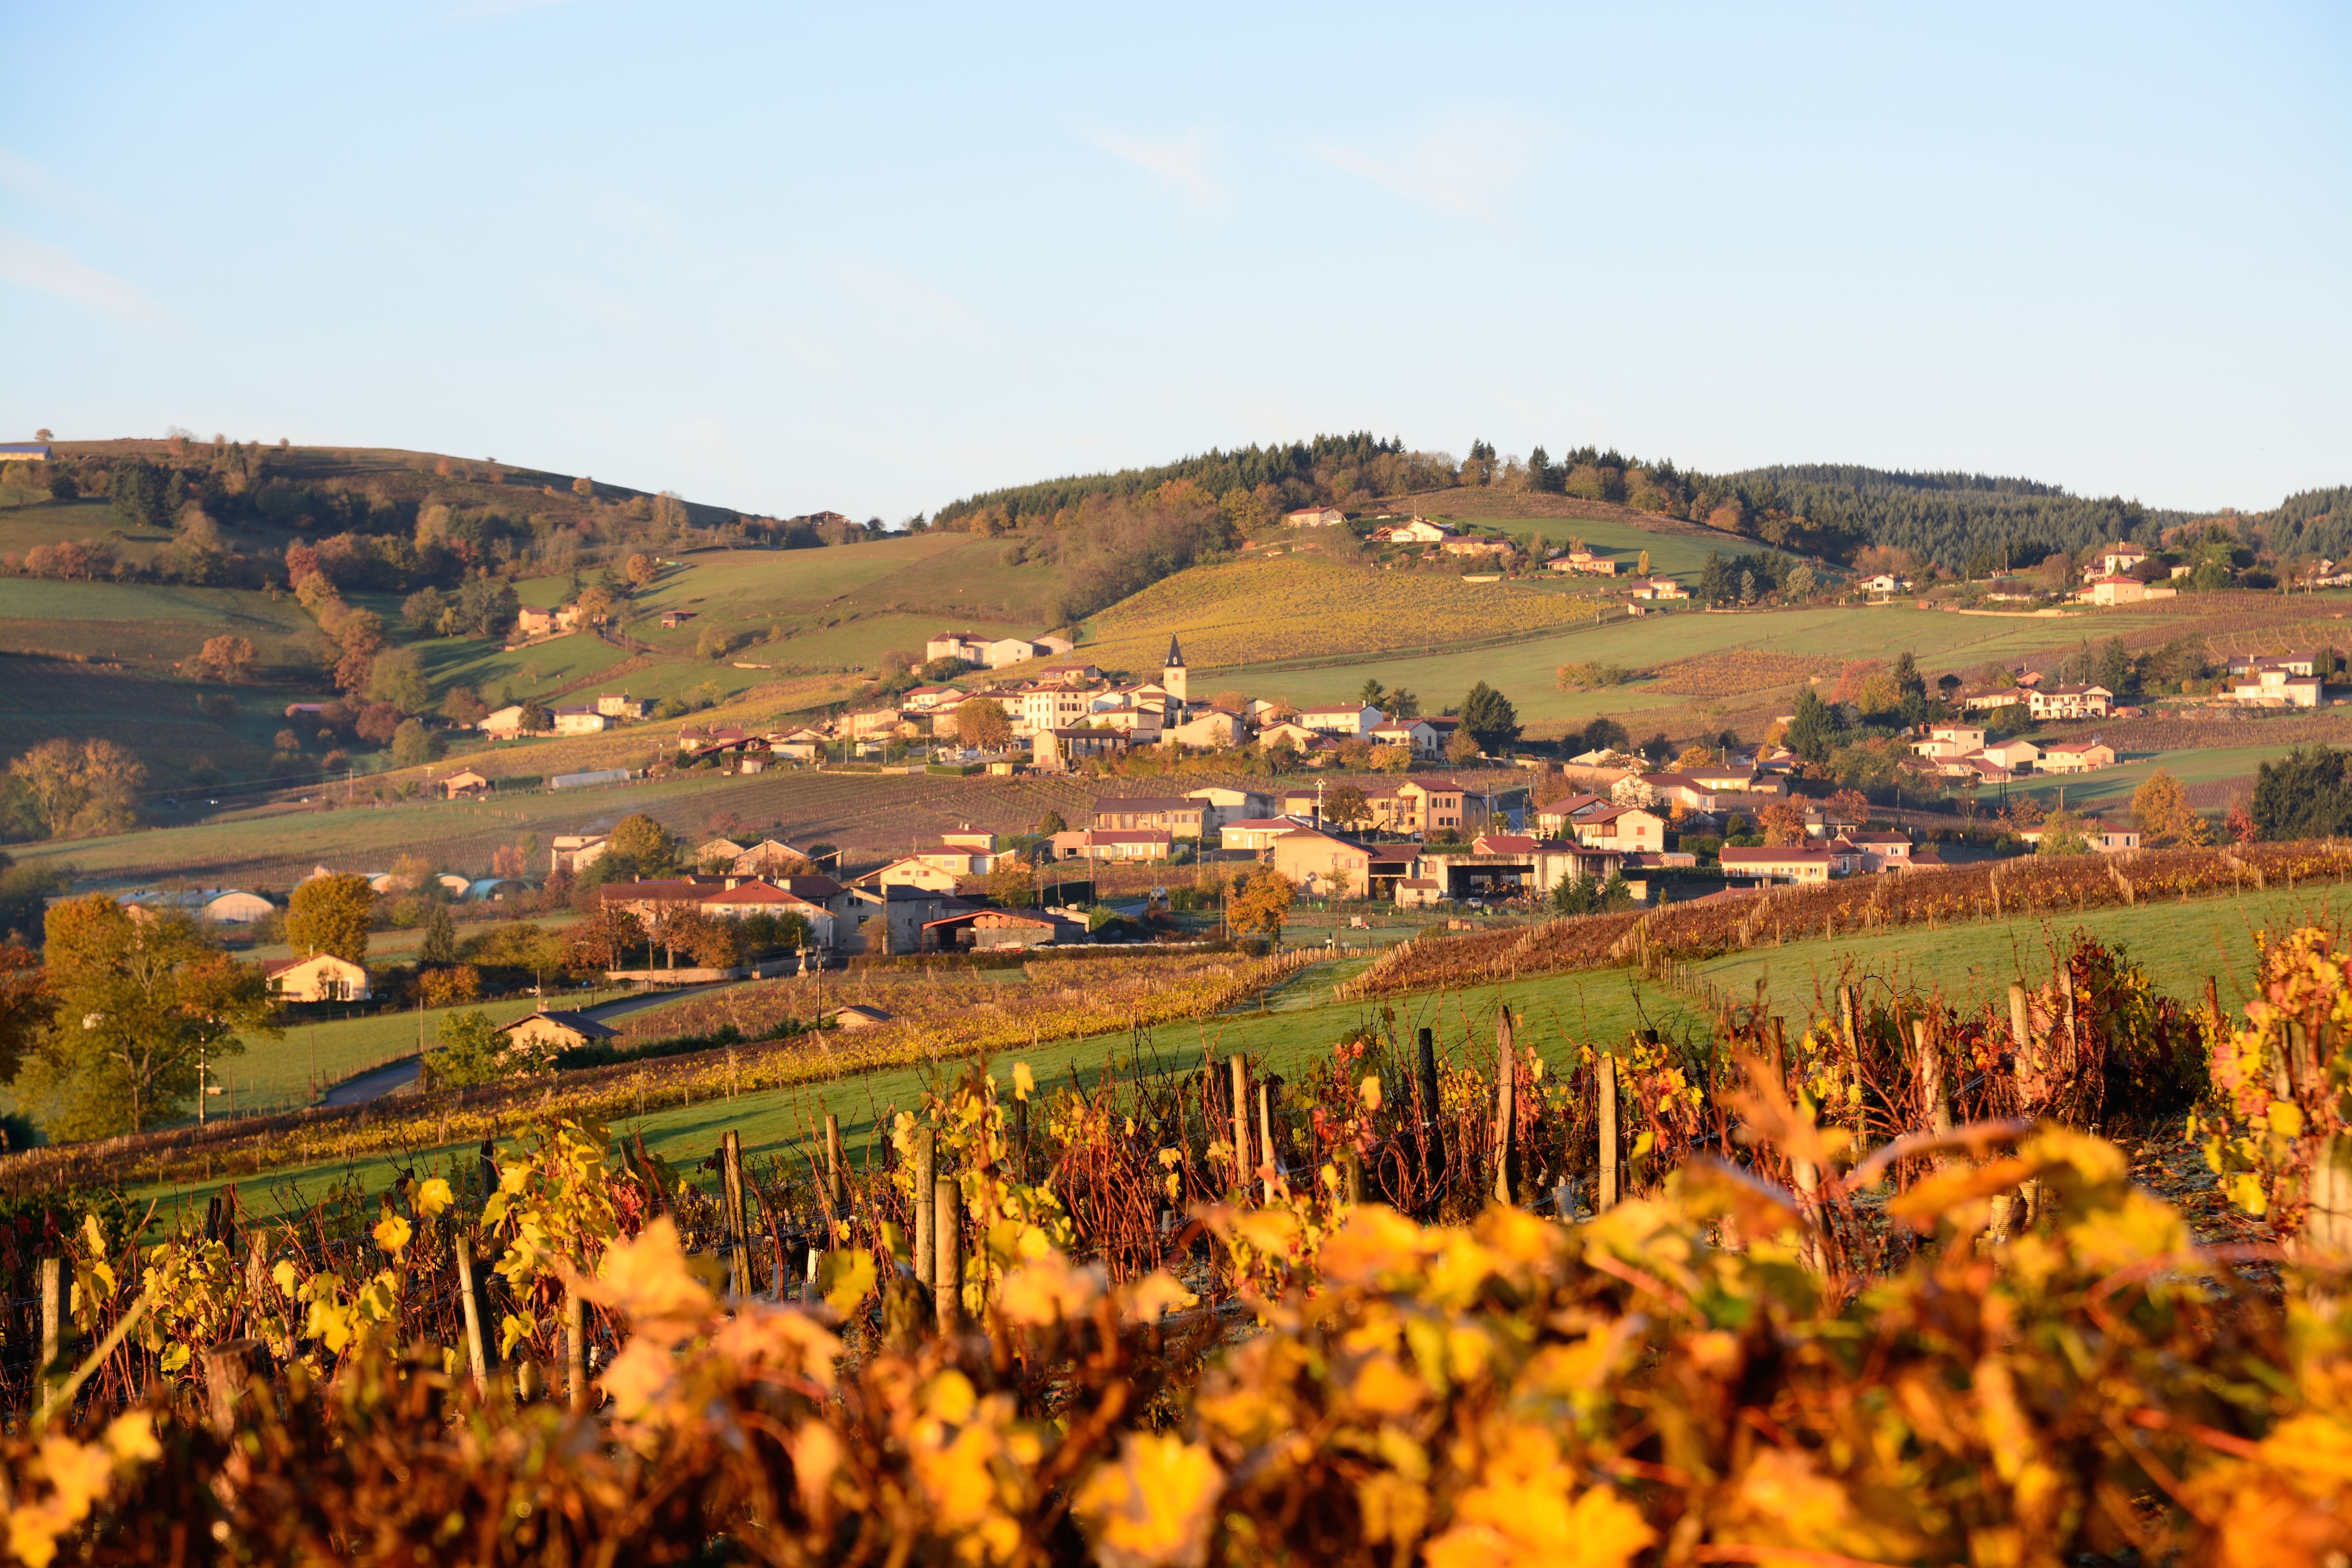
landscape, vineyard, field, farm, hill, flower, valley, panorama, village, autumn, agriculture, rural area, residential area